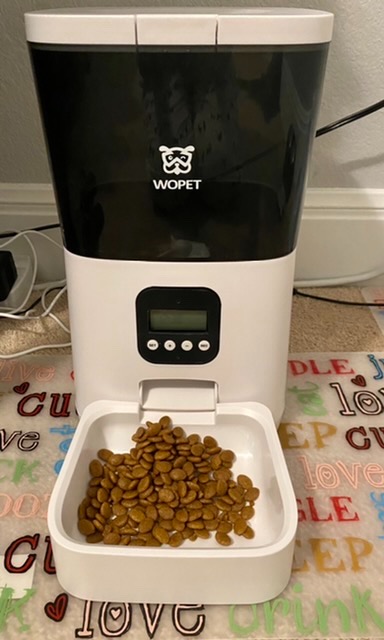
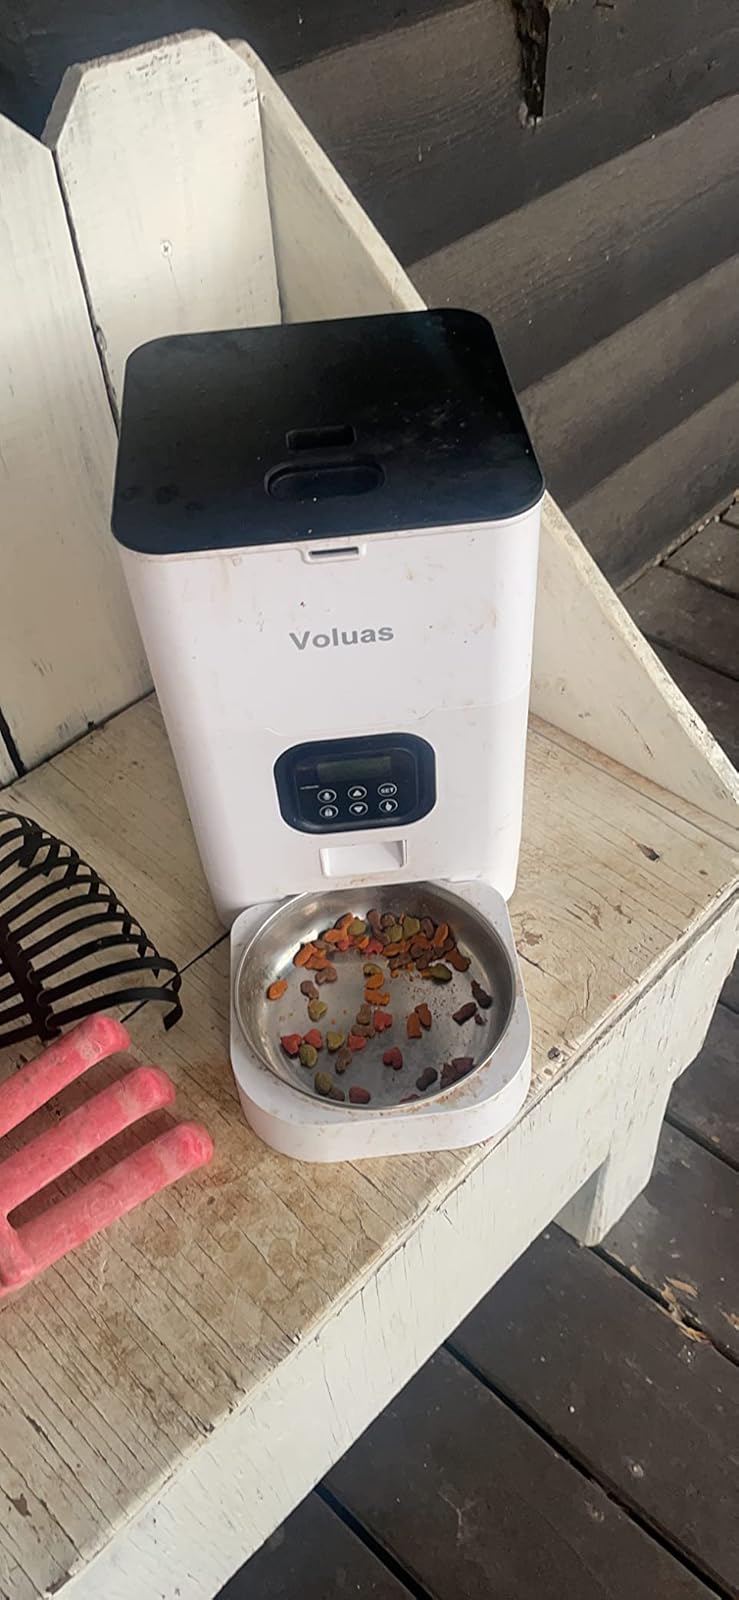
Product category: items_feeder
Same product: no